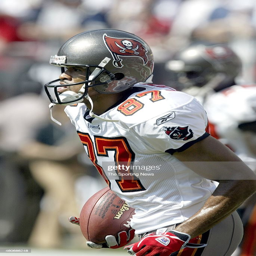
# participates in warm up before a game against sports team .